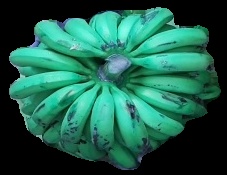
Variety: pachbale
Grade: grade2